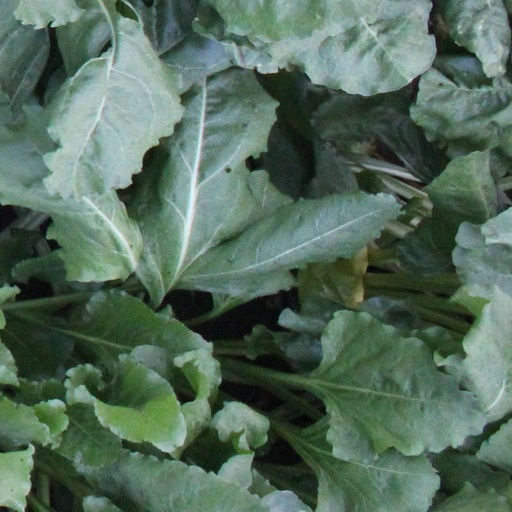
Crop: sugar beet